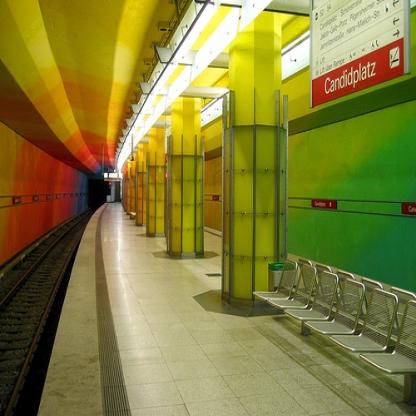
Scene: Indoor